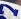
Number: 7